USS La Salle (AGF-3)

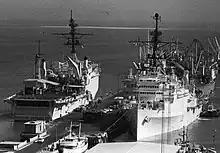
USS "La Salle" (Left) and (right) moored in Bahrain in 1980. "Coronado" was relieving "LaSalle" as the flagship for the Commander, Middle East Force (now called United States Naval Forces Central Command). Due to the nature of U.S. flagships individually covering large geographic areas, it was a rare occurrence for both ships to be in the same port.

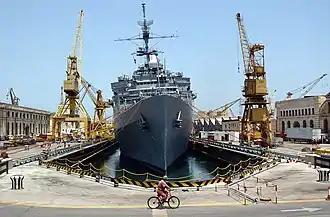
A Maltese shipyard worker heads home on his bicycle after a day's work on USS La Salle in Cospicua.

"La Salle" was converted to a "miscellaneous command ship" and given the hull classification symbol AGF-3 after an overhaul in 1972. After re-fitting in 1972 she was sent to homeport in Bahrain and serve in a mainly surveillance capacity, with as many as 60 NSA personnel assigned to the ship, at a time when one of America's main allies in the Middle East, the Shah of Iran, controlled the Persian Gulf. To accommodate all the extra electronic equipment, the "La Salle" was painted white to reflect the heat of its operating environment. Admiral William J. Crowe, who later became Chairman of the Joint Chiefs of Staff under President Ronald Reagan, was named Commander Middle East Force and assigned to "La Salle" to serve in this sensitive role. In this time before the Gulf War, piracy off the east coast of Africa and the re-activation of the U.S. Fifth Fleet, only "La Salle" along with two U.S. Navy destroyers dispatched from the U.S. east coast on a six-month rotating basis were routinely on patrol in the Persian Gulf, Red Sea and the general Indian Ocean regions. "La Salle" was considered by the Navy to be isolated duty and anything but a plum assignment by its crew. To symbolize its relatively minor status as a fighting ship at this time, "La Salle"s nickname, emblazoned on T-shirts sold in the ship's store and wryly smiled about by those many of the ship's crew who wore them, unofficially became "The Great White Whale". By the time of Gulf War the ship had become known, more appropriately to its future operational roles, by its new nickname "The Great White Ghost of the Arabian Coast".